Giacomo Luigi Brignole

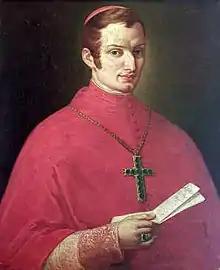
Portrait.

Giacomo Luigi Brignole (8 May 1797 – 23 June 1853) was a Catholic Cardinal and Camerlengo of the Sacred College of Cardinals.